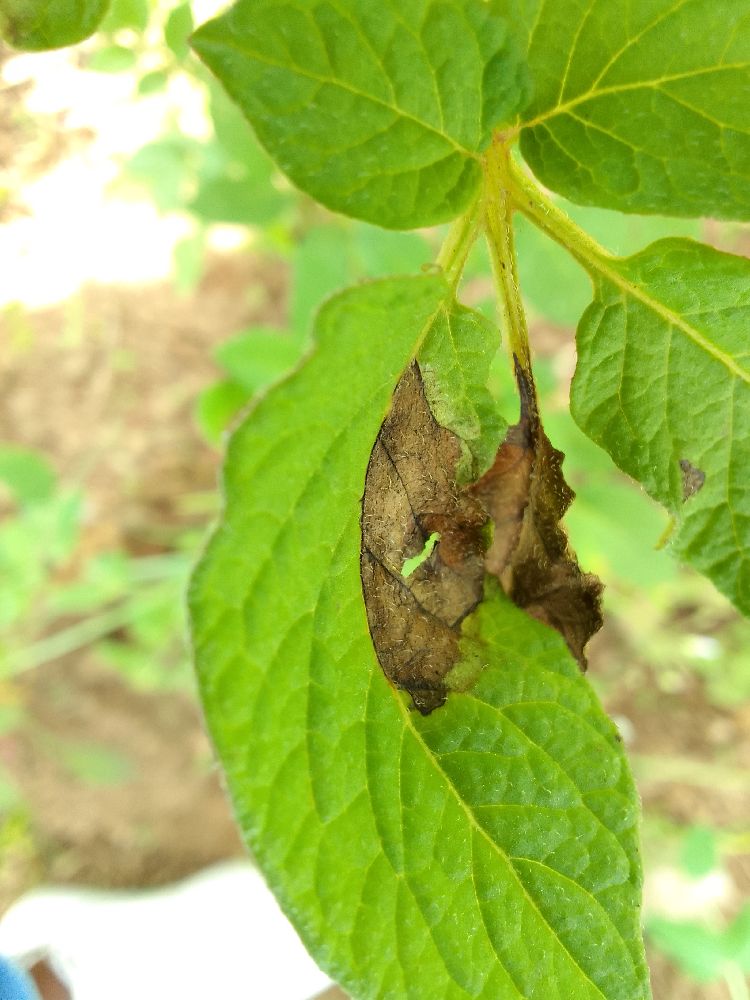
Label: Late blight